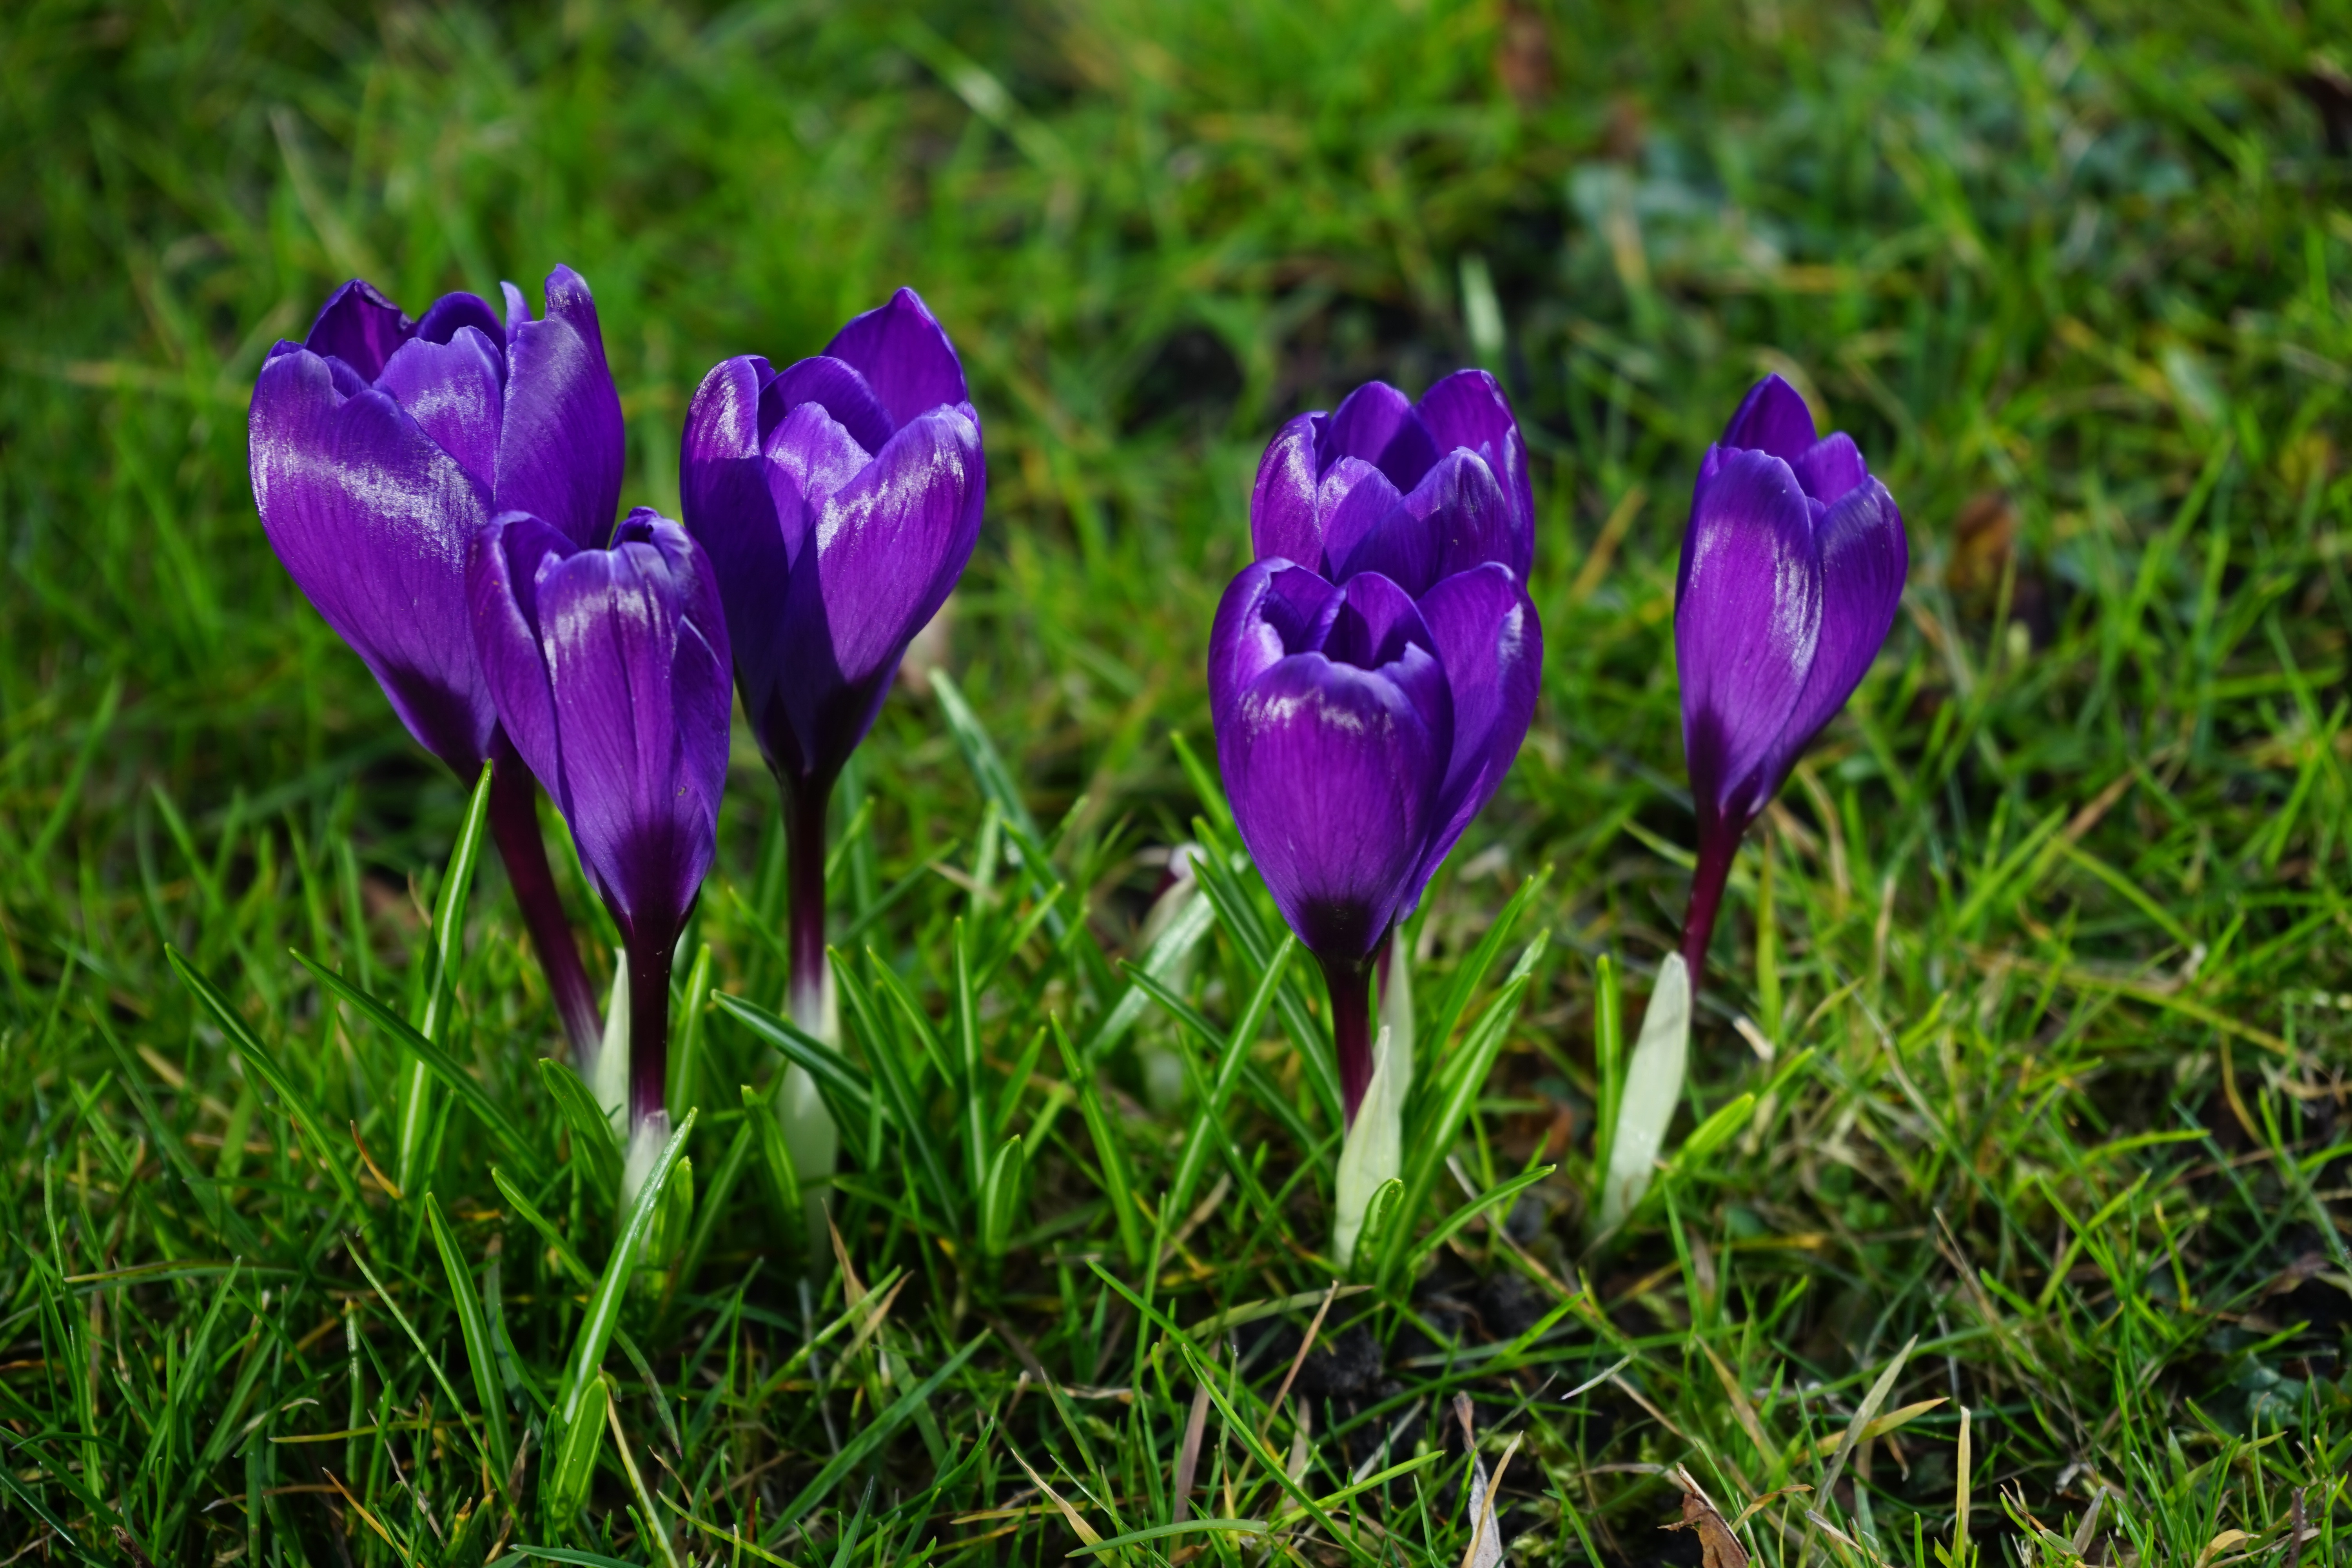
grass, plant, field, meadow, flower, purple, petal, spring, color, botany, colorful, close, flora, wildflower, flowers, violet, crocus, macro photography, flowering plant, b hen, land plant, iris family